Ponchon

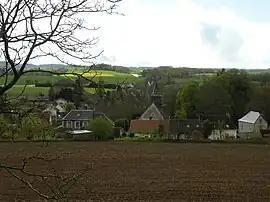
A general view of Ponchon

Ponchon is a commune in the Oise department in northern France.